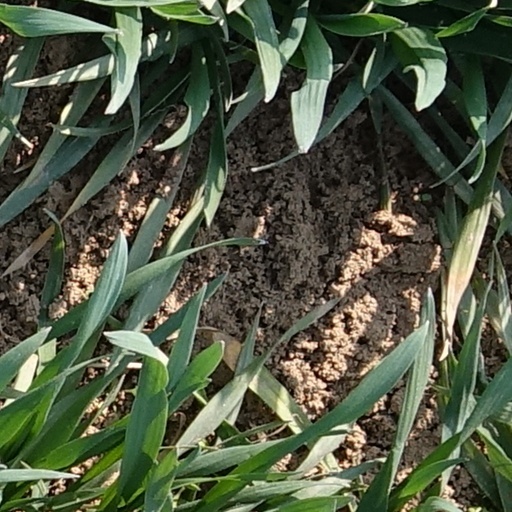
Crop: wheat